Bar table

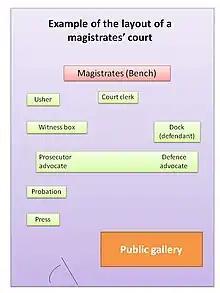
Advocates at the bar table (layout of a typical magistrates' court in England)

A bar table is a table in a common law courtroom at which advocates sit or stand. It is generally situated between the Bench and the well of the court, where the public sit. Advocates such as barristers sit facing the Bench with their backs to the well. Usually the witness box and, if there is one, the jury box, will be to the sides of the room, between the bar table and the bench.